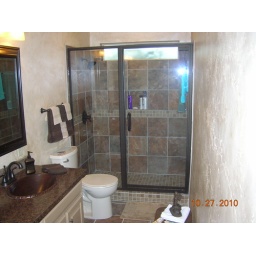
Removed old bathtub, built new walk in shower, installed glass door